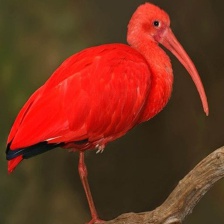
Species: SCARLET IBIS
Scientific name: EUDOCIMUS RUBER